Charles Coquerel

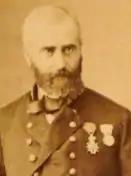
Charles Coquerel

Jean Charles Coquerel (2 December 1822 – 12 April 1867) was a French navy surgeon, algologist, and entomologist.